Remplacement

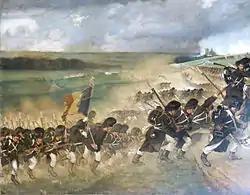
The majority of non-career soldiers in the Belgian army of the nineteenth century were selected under the "remplacement" system

Remplacement militaire (French) was a system of military conscription which existed in France and Belgium in the 19th century under which citizens selected for military service by lot were entitled to pay a sum of money, originally enough to pay a substitute to volunteer to serve in their place, to exempt them from being required to serve in the military personally. Although considered an important civic liberty, the policy favoured the rich and was detrimental to military efficiency. It was abolished in Belgium in 1913 and replaced by a system of "personal military service" ("service militaire personnel"): a form of universal conscription.